563rd Rescue Group

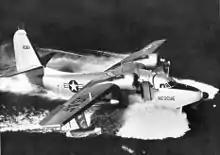
38th Squadron Albatross taking off

While still flying combat missions, in November 1952, the squadron was expanded, becoming the 3rd Air Rescue Group. Each of the squadron's flights was replaced by a newly-activated squadron, assigned to the new group: